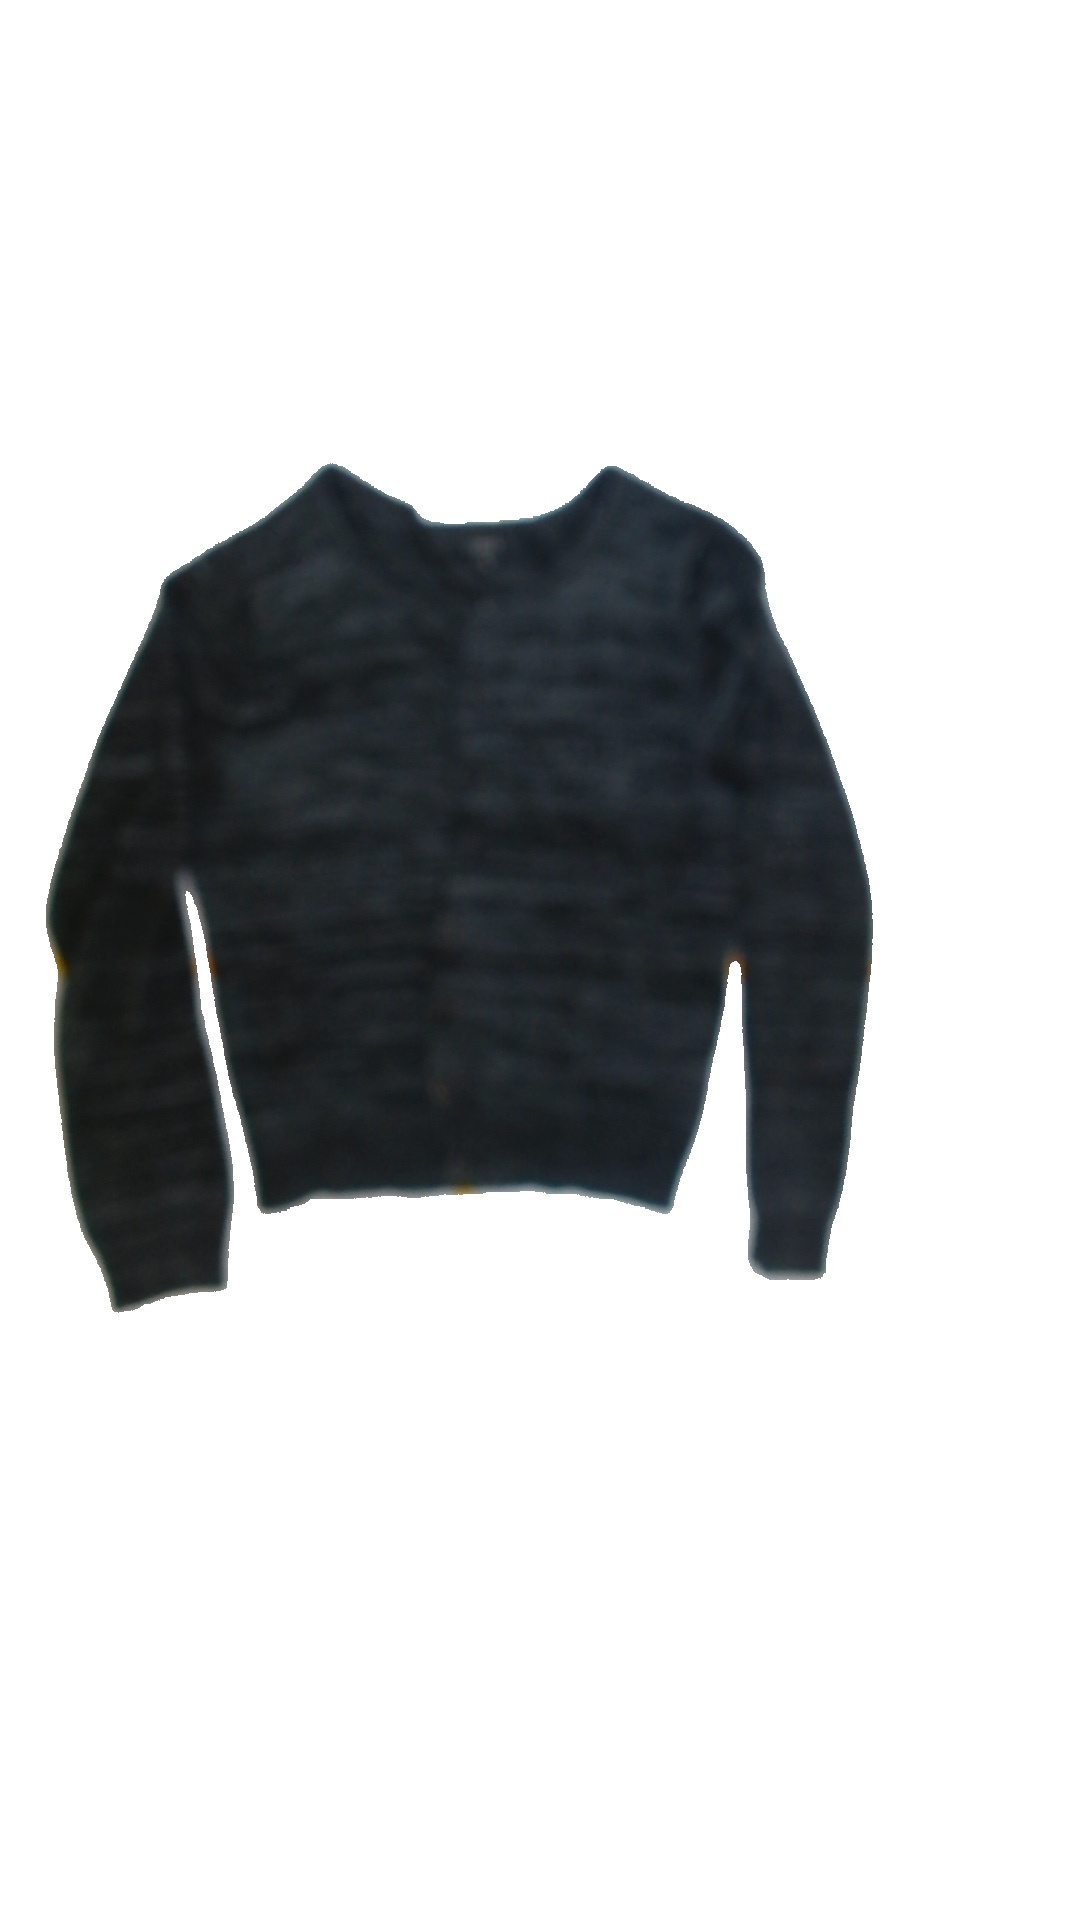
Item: Cardigan (Ladies)
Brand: Lindex
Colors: Grey
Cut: Regular
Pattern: Plain
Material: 80%cotton 20%polyamide
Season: All
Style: No trend
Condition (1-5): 3
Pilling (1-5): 4
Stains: Yes
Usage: Export
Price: <50